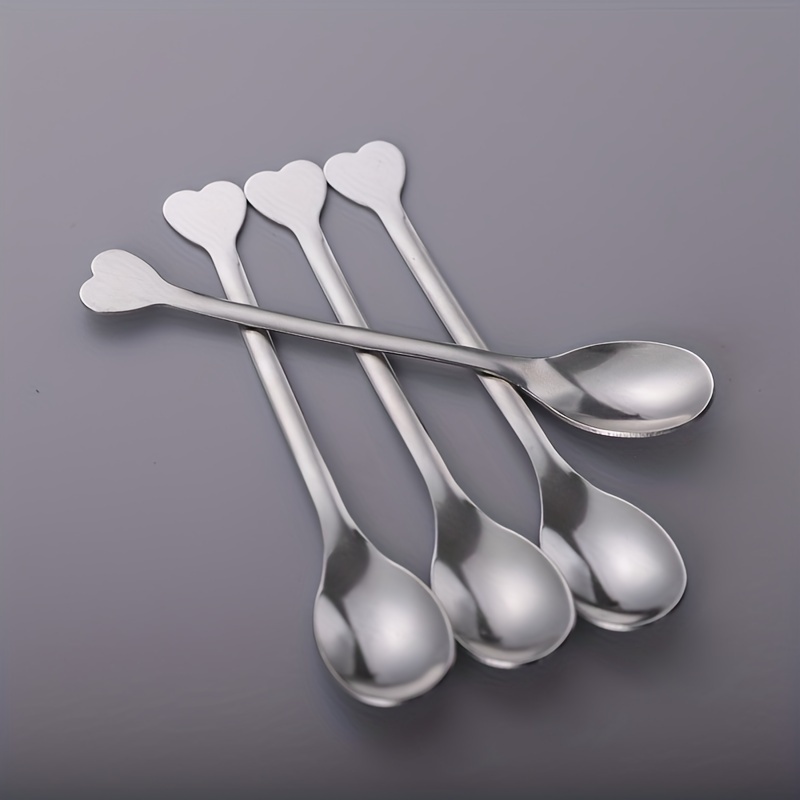
4 قطع من ملاعق الفولاذ المقاوم للصدأ بمقابض على شكل قلوب: مثالية للقهوة، الشاي، الحساء، والمزيد
المادة : ستانلس ستيل رقم المنتج : RM251207
Brand: Dropshipman
Category: Home & Garden > Kitchen & Dining > Tableware > Flatware > Spoons